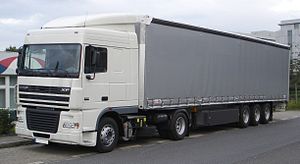
DAF (bilmærke) / Lastbilmodeller / Billeder
Van Doorne's Automobiel Fabriek N.V. normalt blot kendt som DAF er en hollandsk lastbilfabrikant, og hører som mærke til den amerikanske Paccar-koncern.